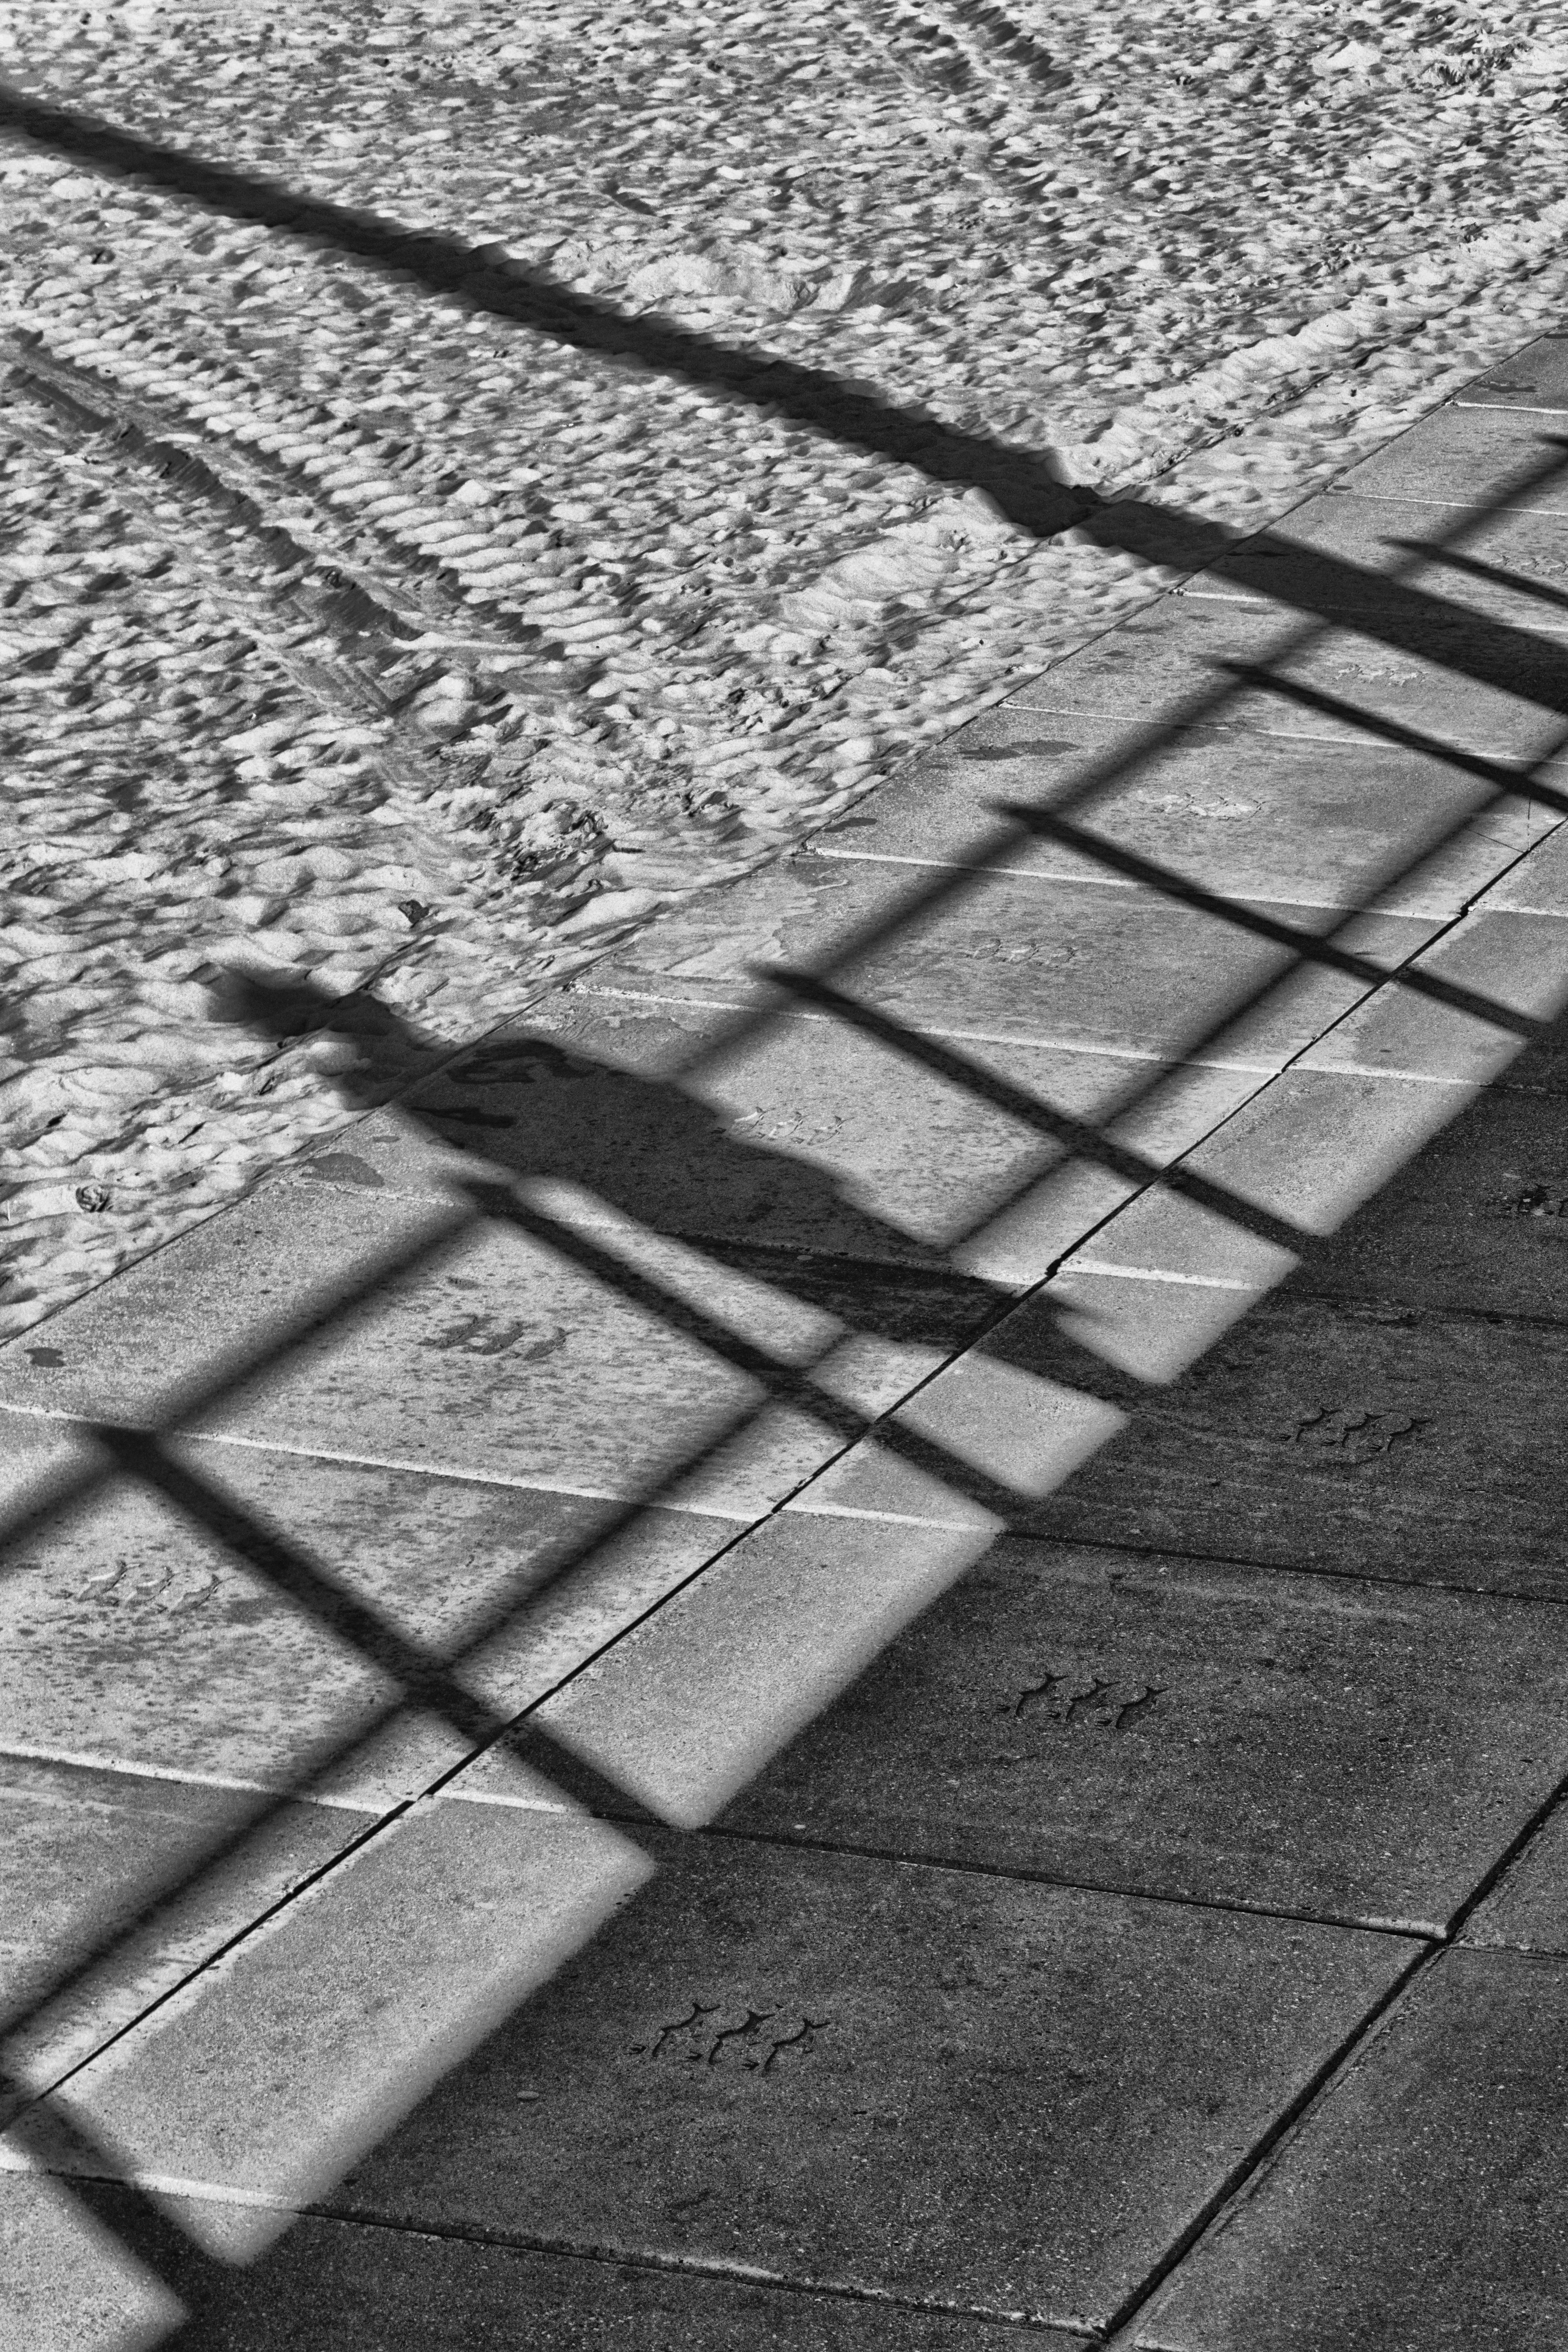
beach, outdoor, fence, black and white, wood, track, white, photography, texture, leaf, wall, asphalt, line, shadow, nikon, boulevard, black, monochrome, blackandwhite, holland, nederland, scheveningen, denhaag, netherlands, dutch, symmetry, outdoorphotography, urbanphotography, shape, paulvandevelde, pdvandevelde, padagudaloma, dordrecht, nederlandinfotos, urbanfotografie, pvdvfotografie, pdvandeveldedordrecht, zwartwit, nederlandsefotografie, dutchphotogaraphy, totallydutch, fotografienederland, hollandsefotografie, fotografieholland, flooring, road surface, monochrome photography